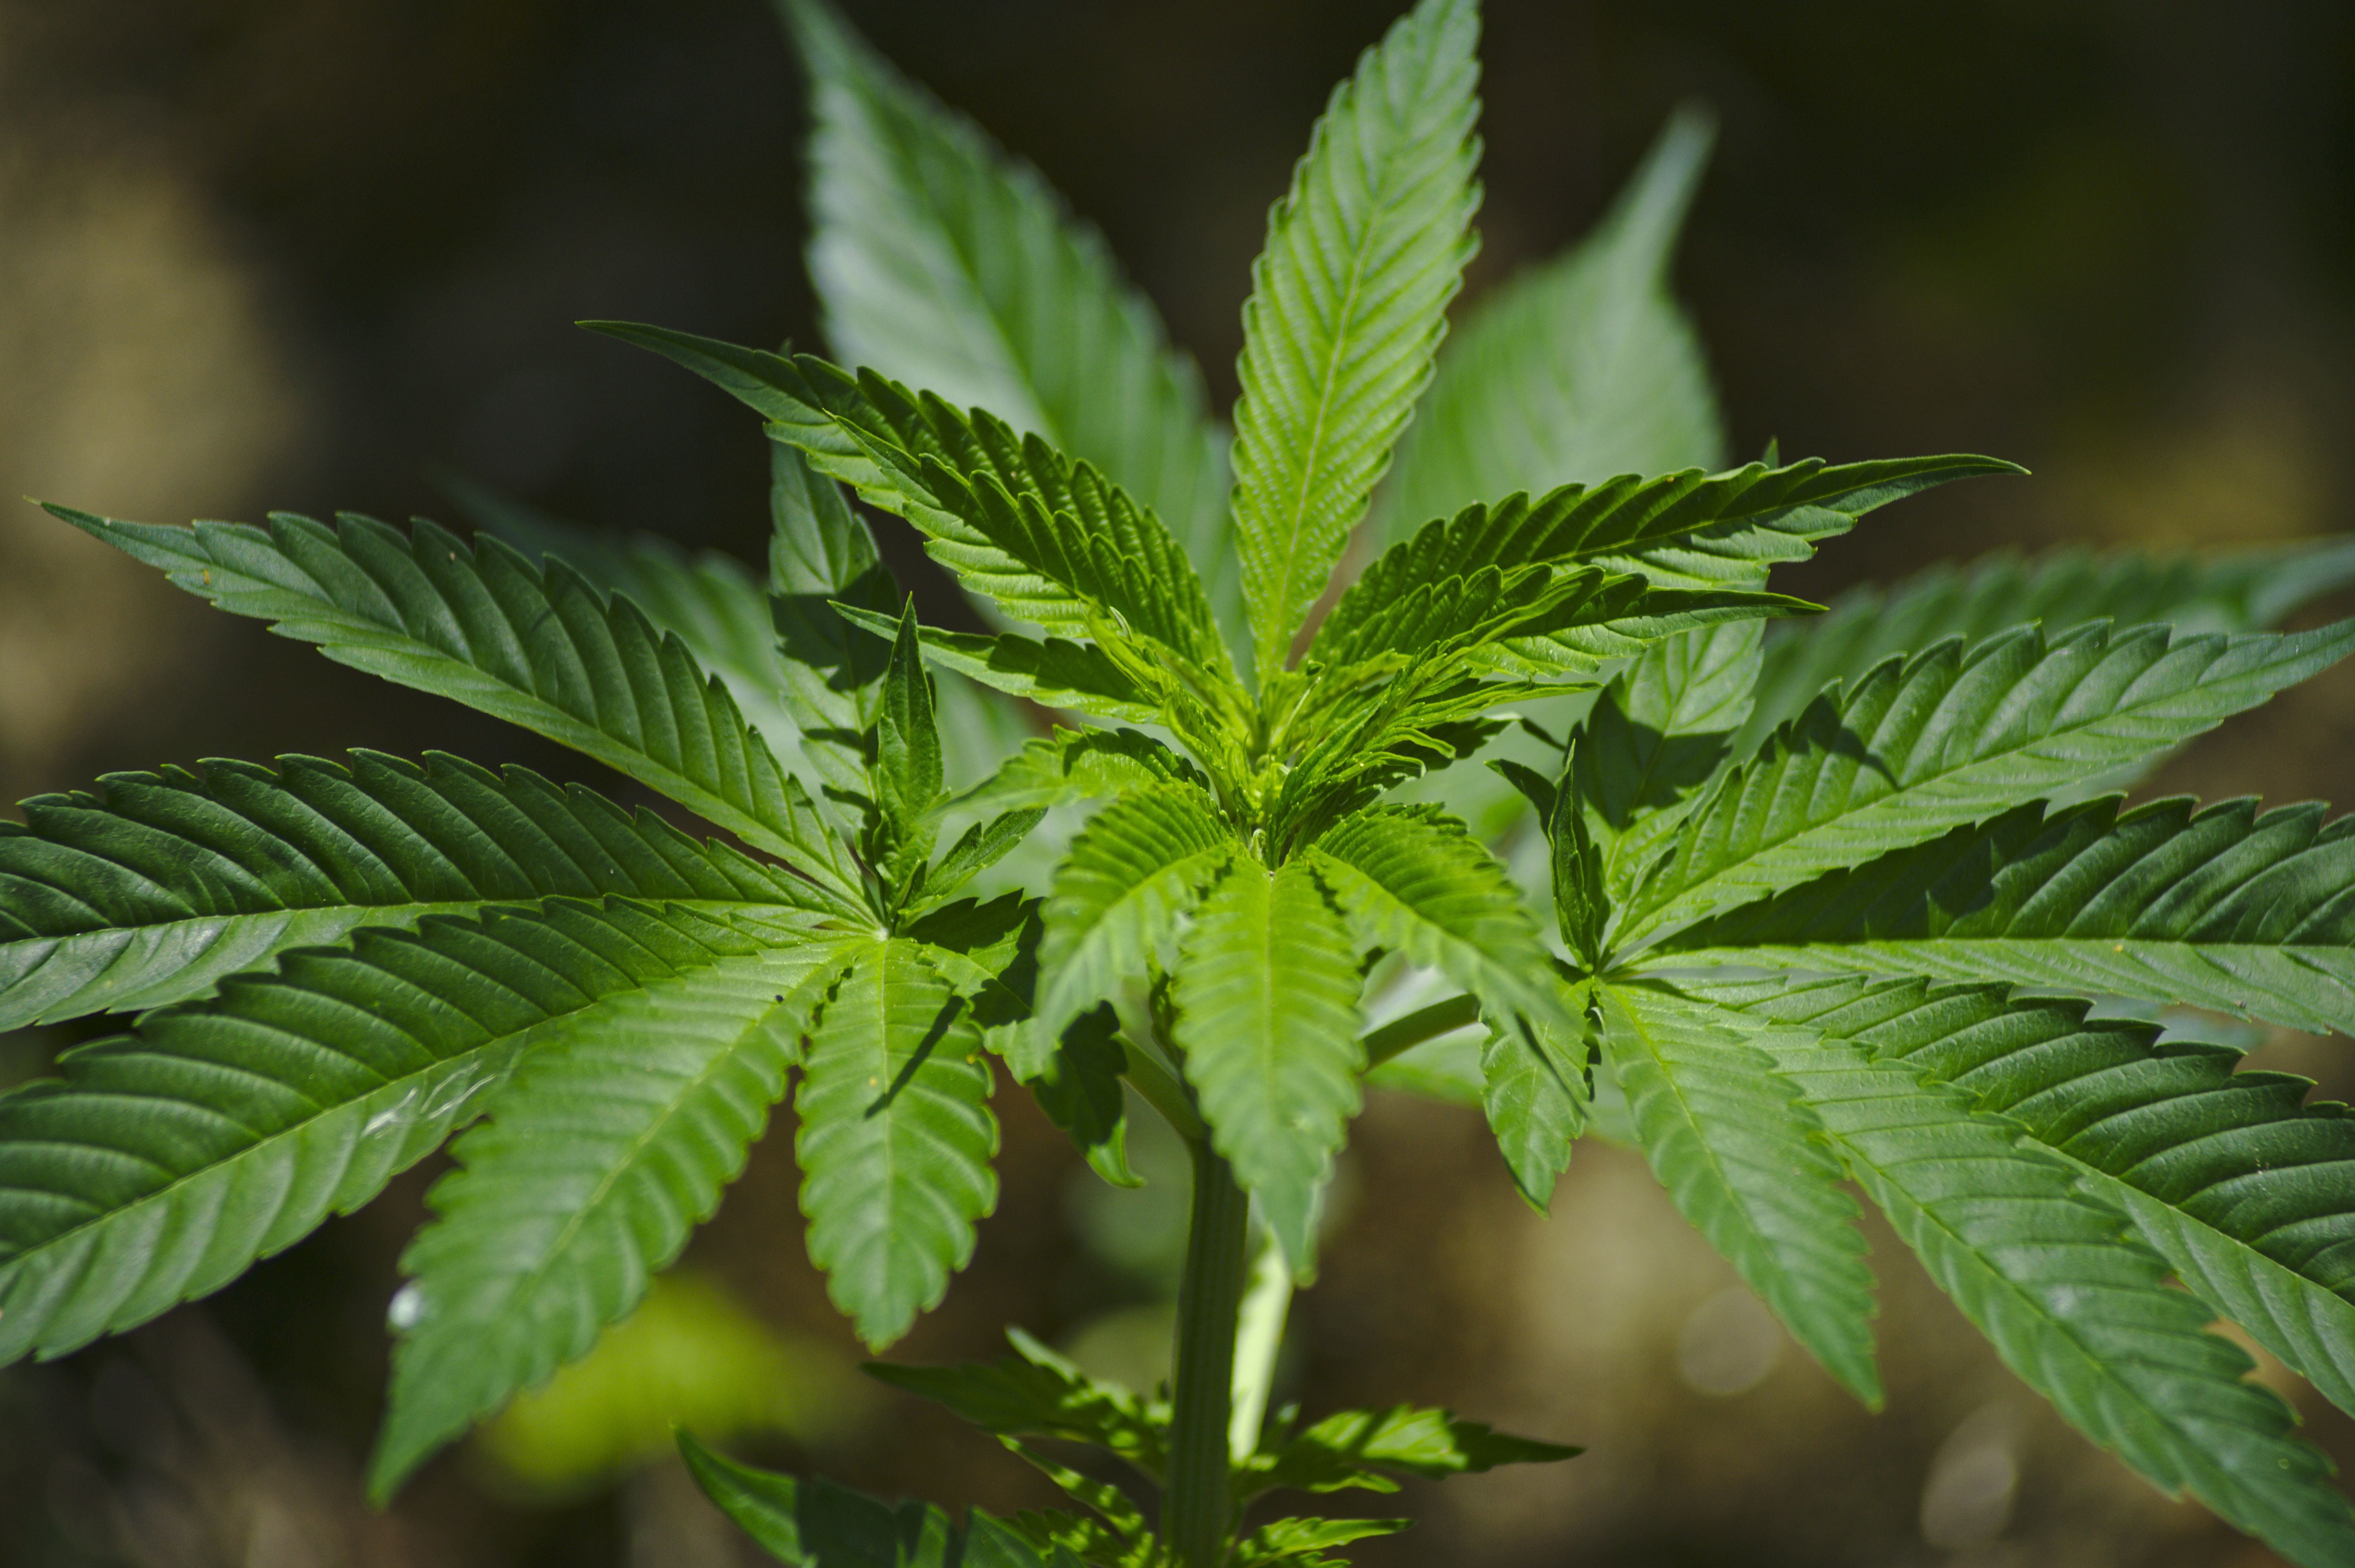
grass, plant, leaf, flower, botany, maria, drug, yerba, bud, marijuana, cannabis, flowering plant, land plant, rose order, hemp family